Haidach gas storage

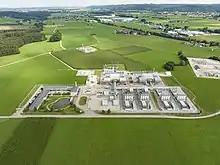
Haidach gas storage

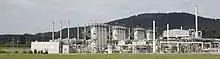
Haidach gas storage from the direction of Straßwalchen

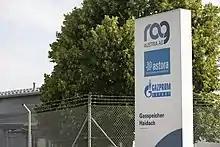
entrance area

Haidach gas storage is an underground natural gas storage in the town of Haidach near Salzburg, Austria. As of the end of 2018 with a capacity of ~2.9 billion cubic meters (bcm) it is the third largest (after Rehden with volume of ~4.7bcm and Bergermeer of ~4.5bcm of capacity) gas storage facility in Central Europe.